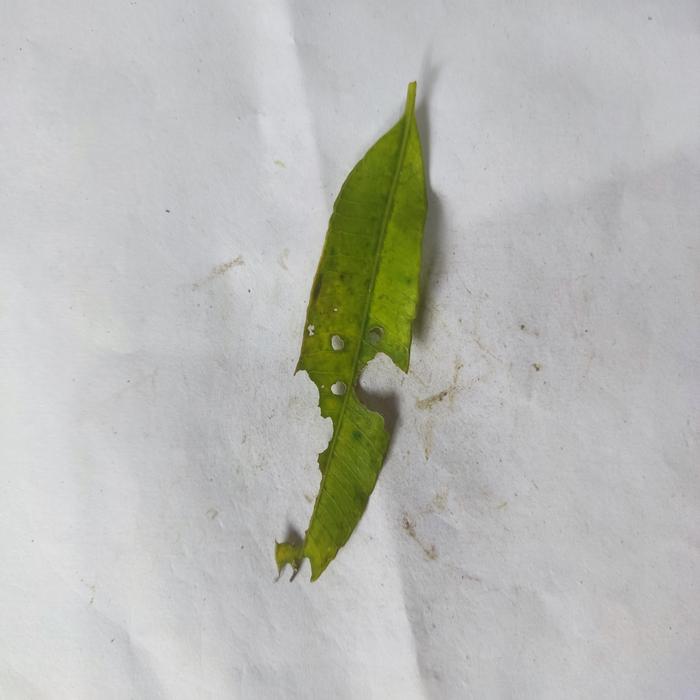
Crop: Hog Plum
Leaf condition: Anthracnose